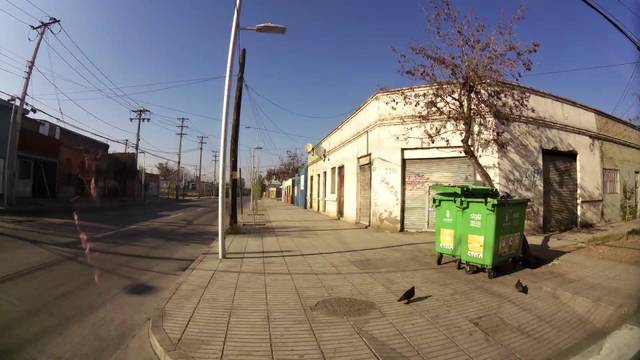
Region: Chile
Coordinates: -33.473, -70.633